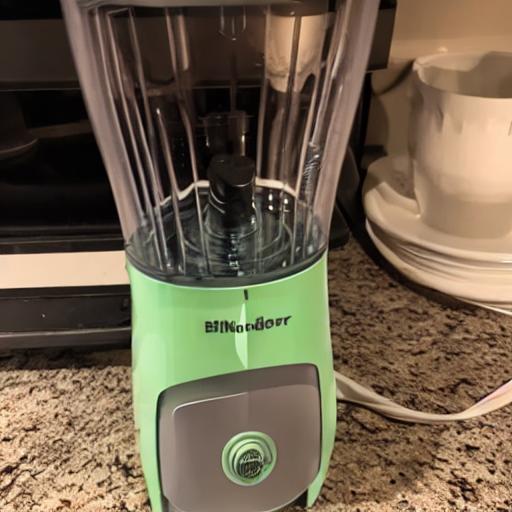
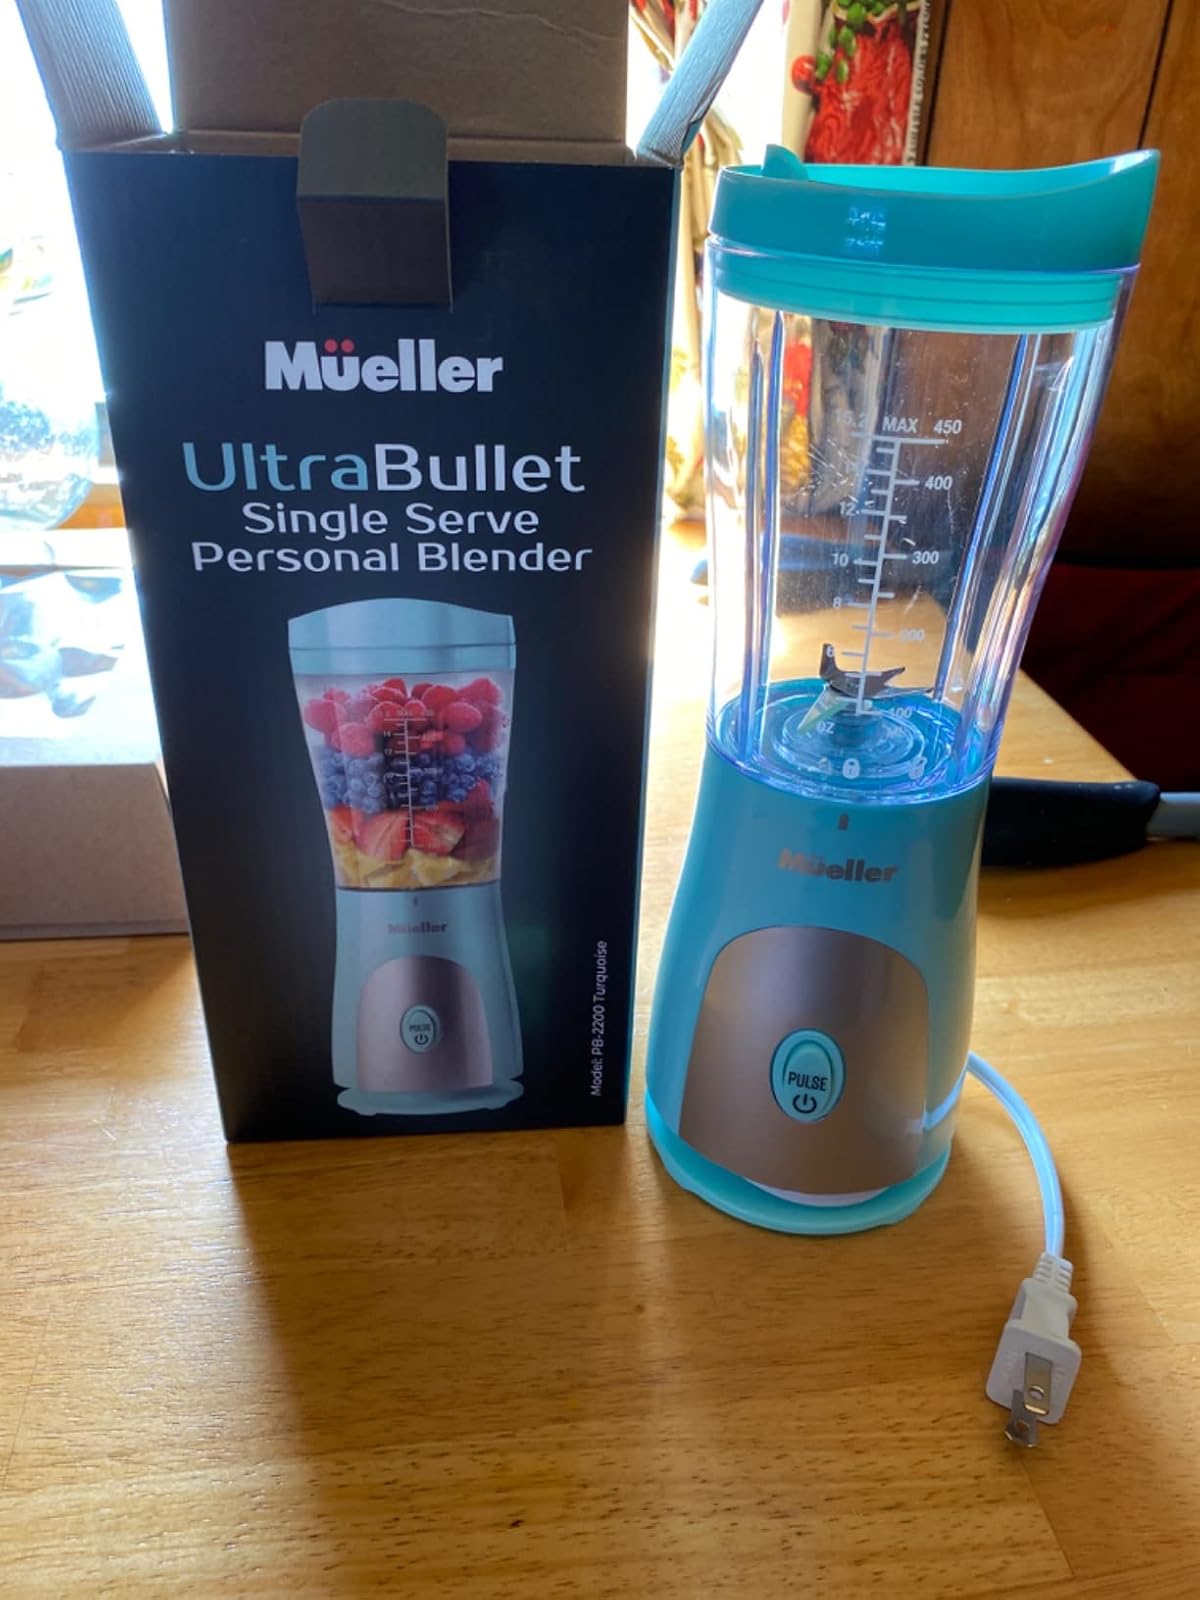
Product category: items_blender
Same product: no